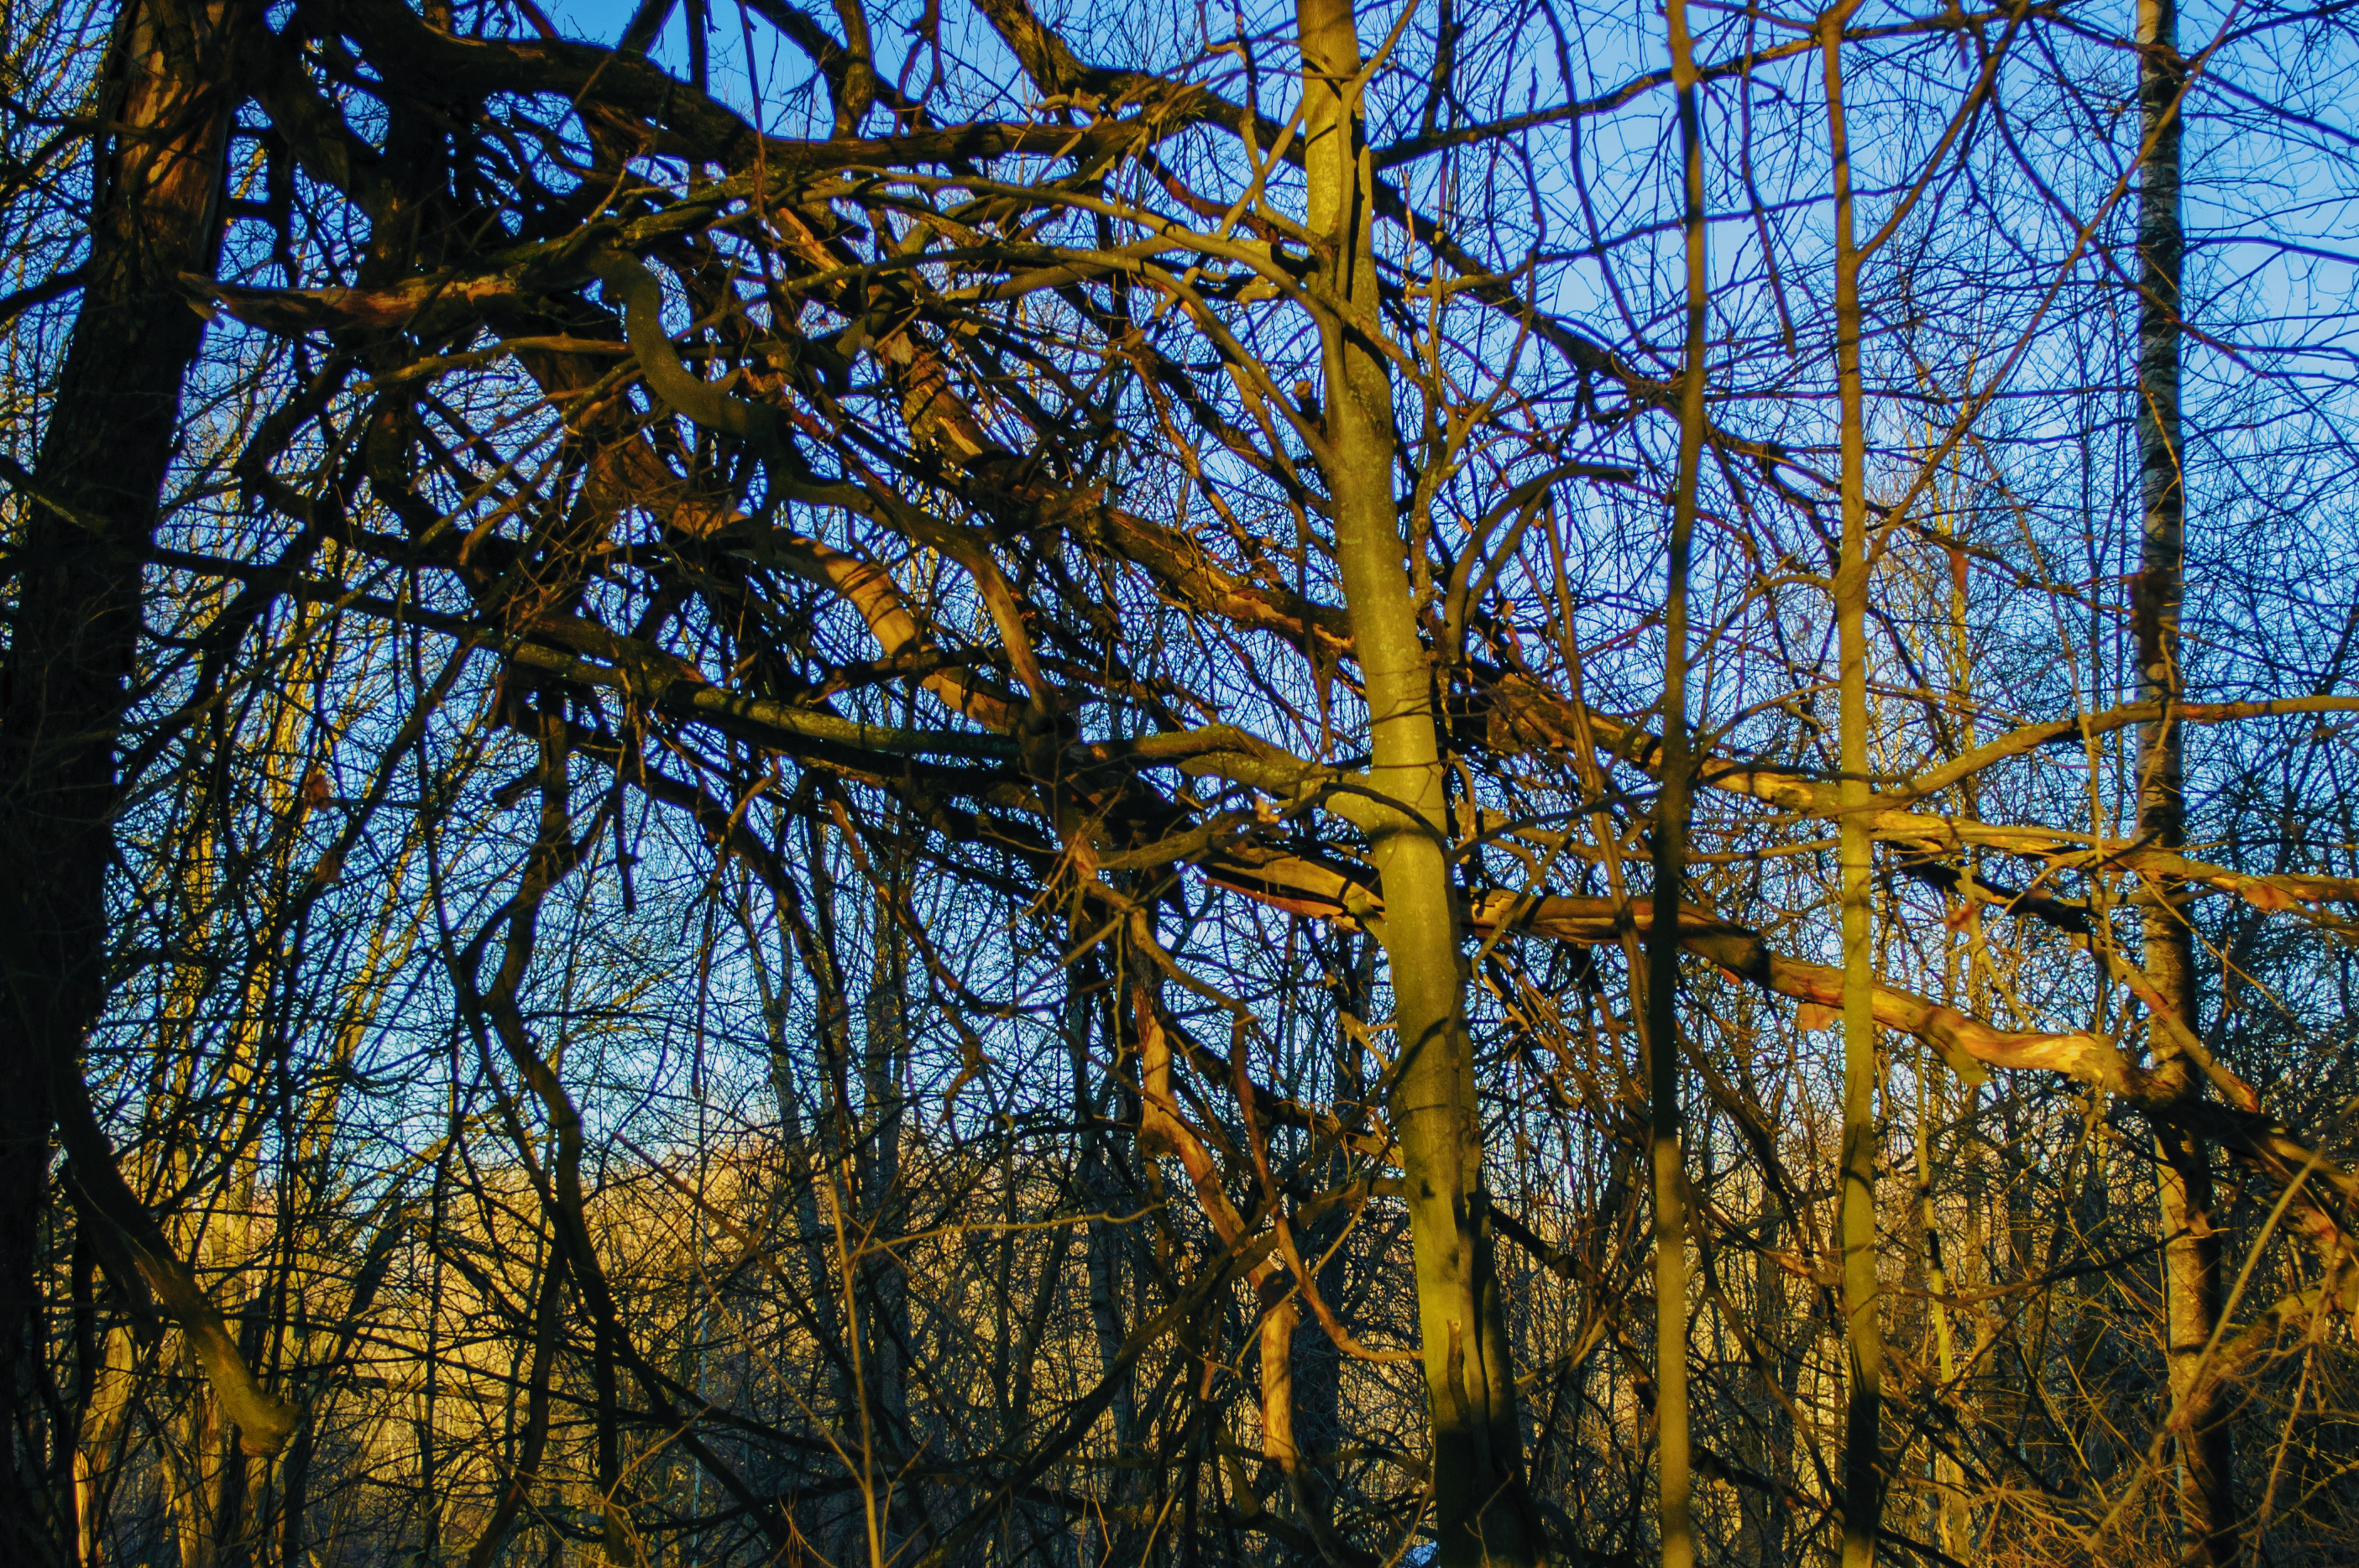
images, sky, natural landscape, twig, trunk, wood, People in nature, tree, deciduous, Tints and shades, larch, terrestrial plant, spruce fir forest, electric blue, grove, landscape, temperate broadleaf and mixed forest, forest, woodland, grass, symmetry, winter, conifer, pattern, temperate coniferous forest, old growth forest, tropical and subtropical coniferous forests, jungle, Northern hardwood forest, freezing, plant stem, plant, autumn, pine family, valdivian temperate rain forest, flowering plant, birch family, rectangle